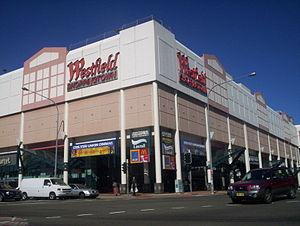
Westfield Miranda est un grand centre commercial d'Australie situé dans la banlieue de Miranda, dans le sud de Sydney dans l'État de Nouvelle-Galles du Sud. Il se trouve près de la gare de Miranda.